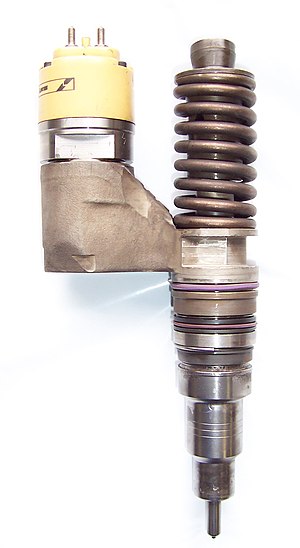
Pumpe/dyse
Et tidligt pumpe/dyse-system
Pumpe-/dyse-systemet er et indsprøjtningssystem til dieselmotorer, som anvendes af VAG-koncernen i dieselbilerne fra Volkswagen, Audi, SEAT og Škoda.